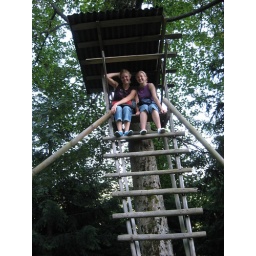
tree house in the black forest